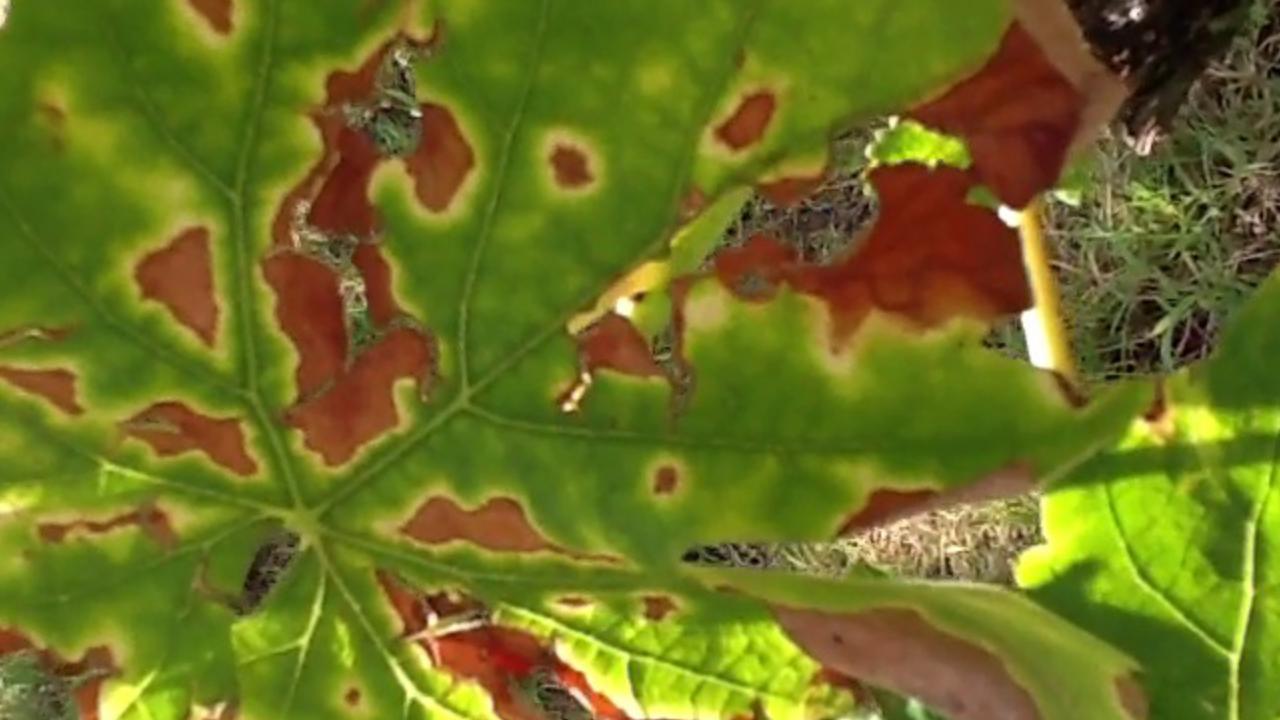
Label: esca